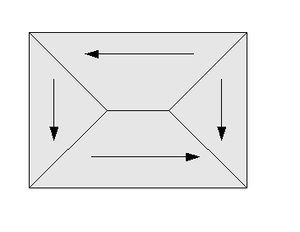
Domaines d'un cristal cubique
Un domaine magnétique, ou domaine de Weiss, est une région d'un matériau dans laquelle les moments magnétiques sont orientés dans la même direction, l'aimantation y est donc uniforme. La région séparant les domaines magnétiques est appelée paroi de domaine, dans laquelle l’aimantation change progressivement de direction. Dans un domaine magnétique, les moments magnétiques de chaque atome sont alignés les uns avec les autres et pointent dans la même direction. La structure des domaines magnétiques est responsable du comportement magnétique des matériaux ferromagnétiques comme le fer, le nickel, le cobalt et de leurs alliages, mais cela concerne aussi les matériaux ferrimagnétiques.